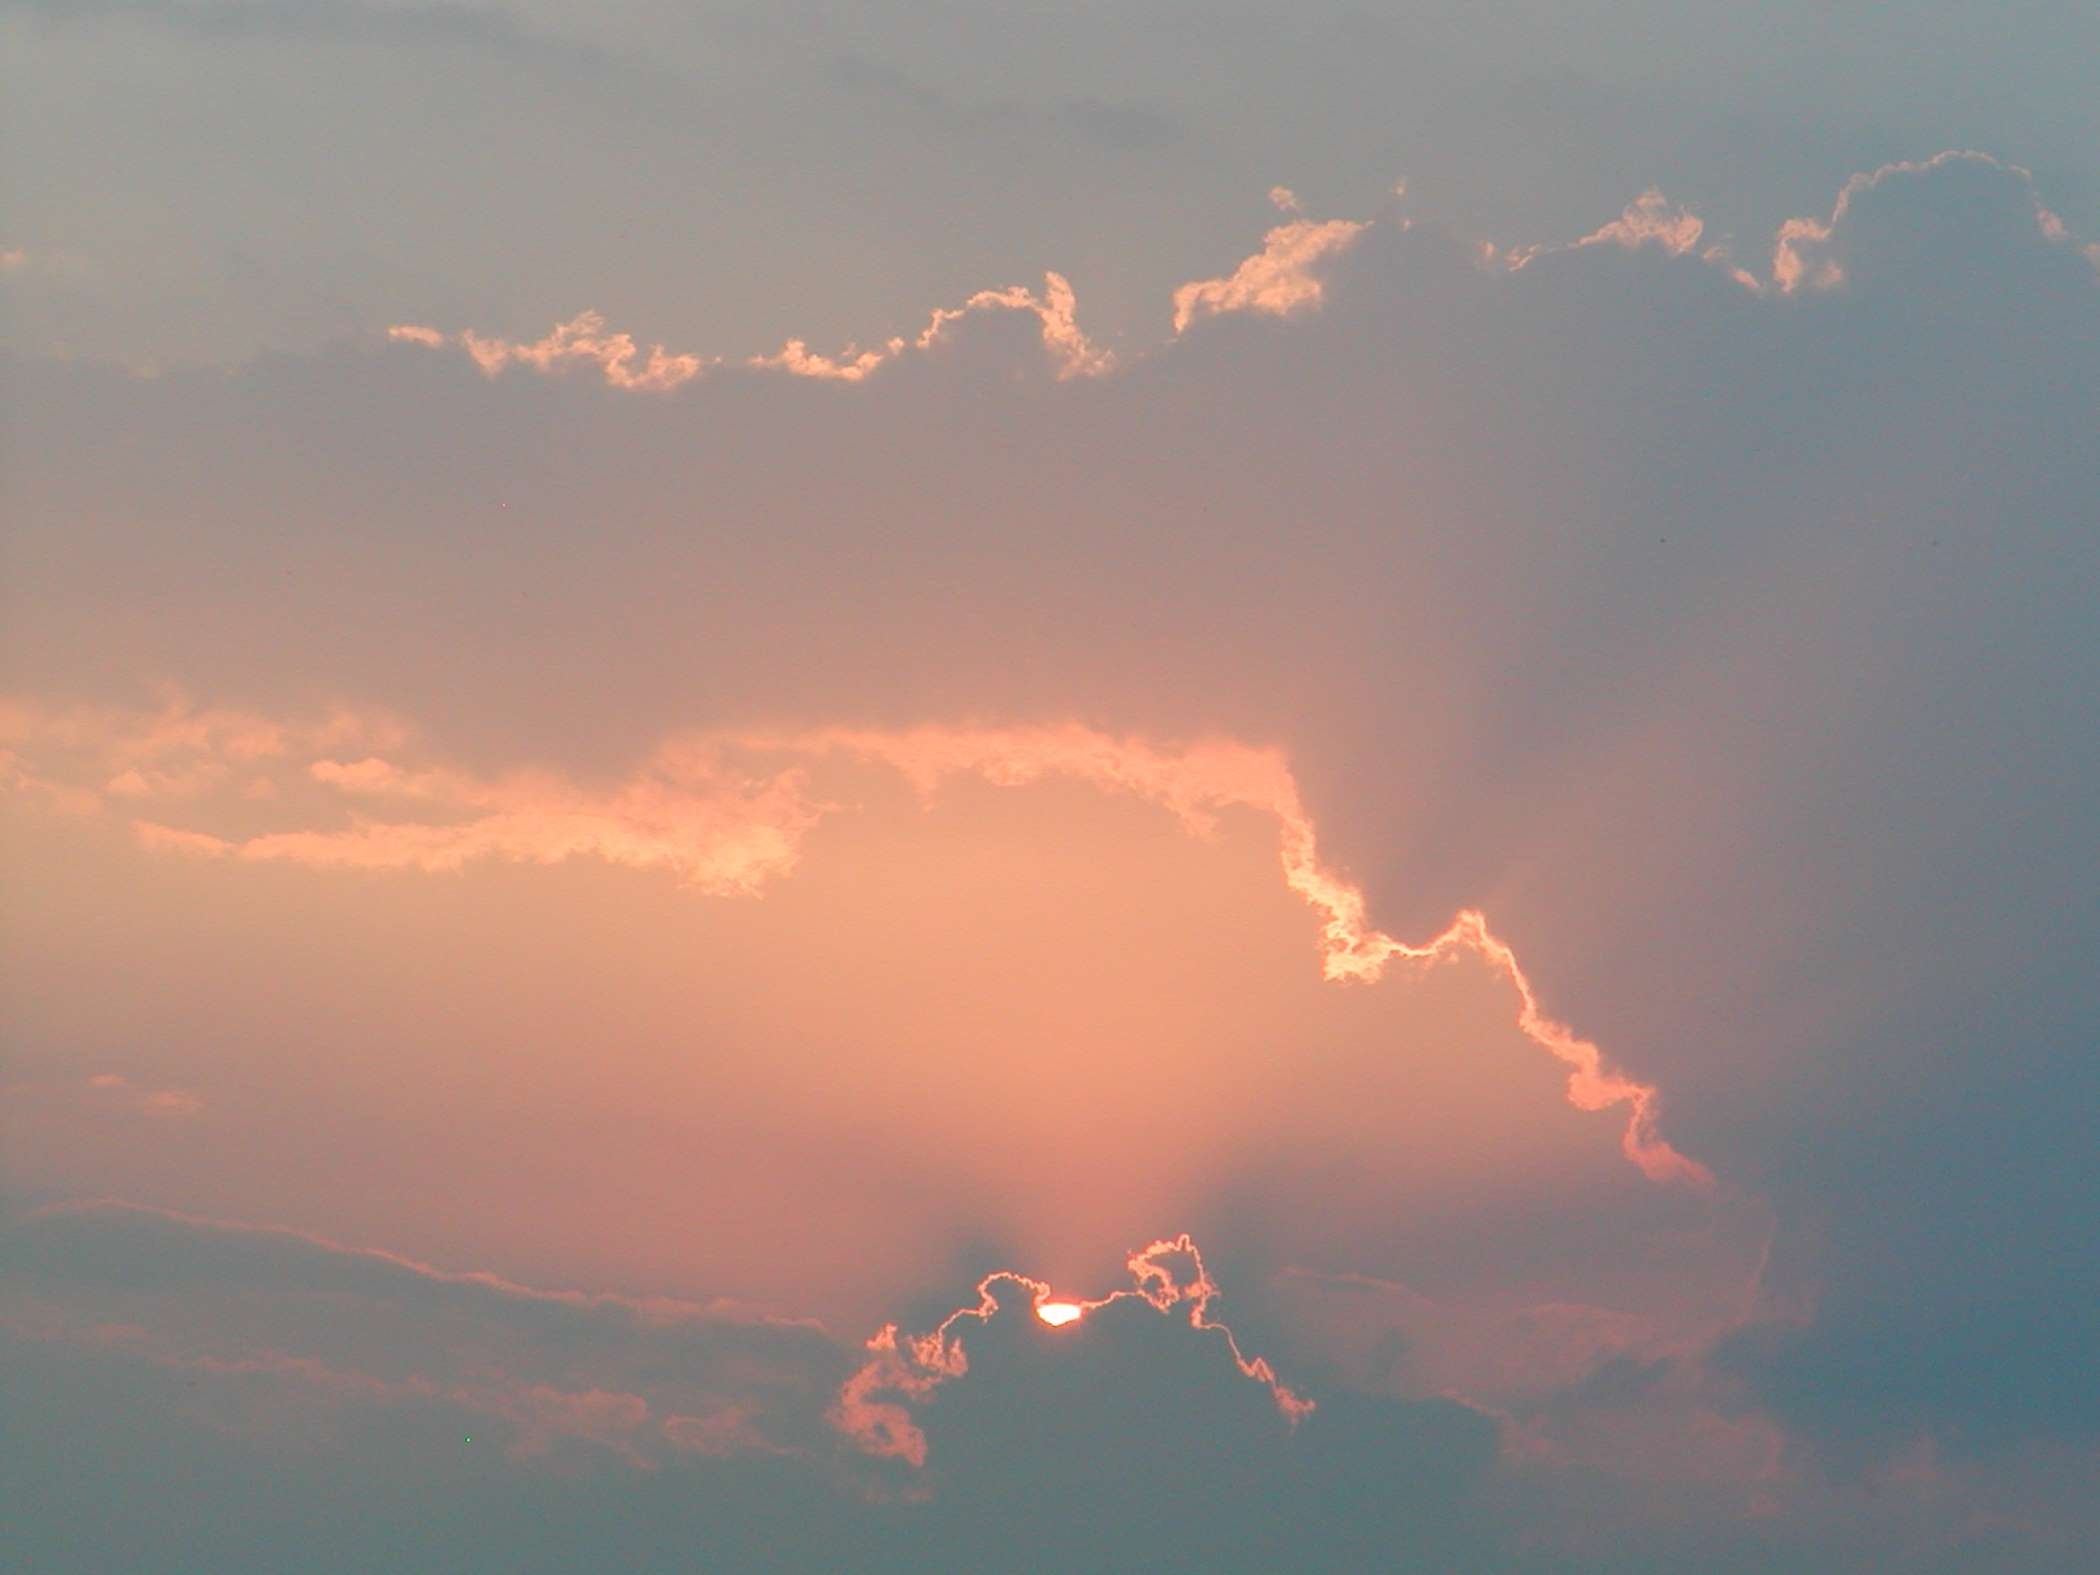
nature, horizon, cloud, sky, sun, sunrise, sunset, sunlight, morning, dawn, atmosphere, summer, dusk, evening, cumulus, clouds, mood, sunbeam, afterglow, meteorological phenomenon, red sky at morning